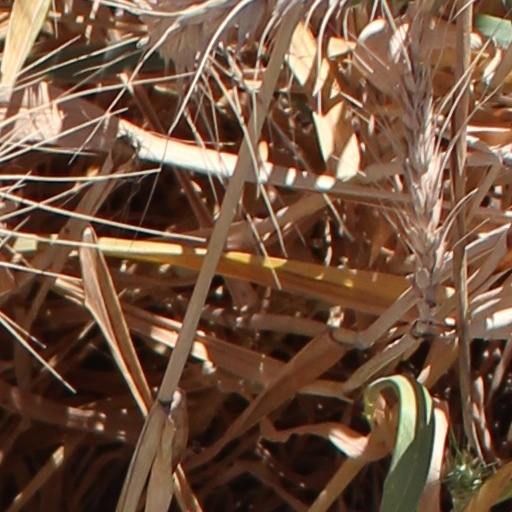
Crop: wheat